Answer in natural language. Which point is closer to the camera taking this photo, point A  or point B? Choose between the following options: B or A
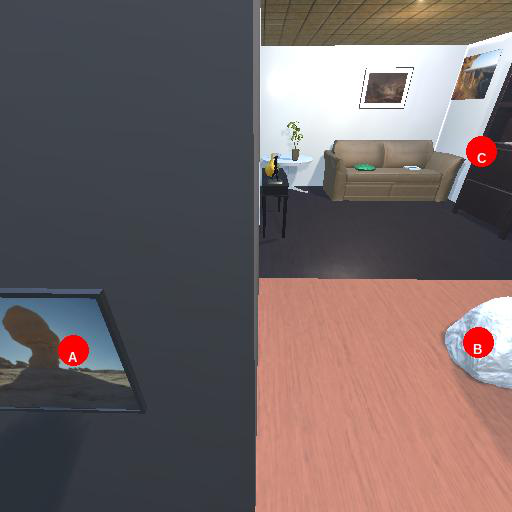
<answer>A</answer>